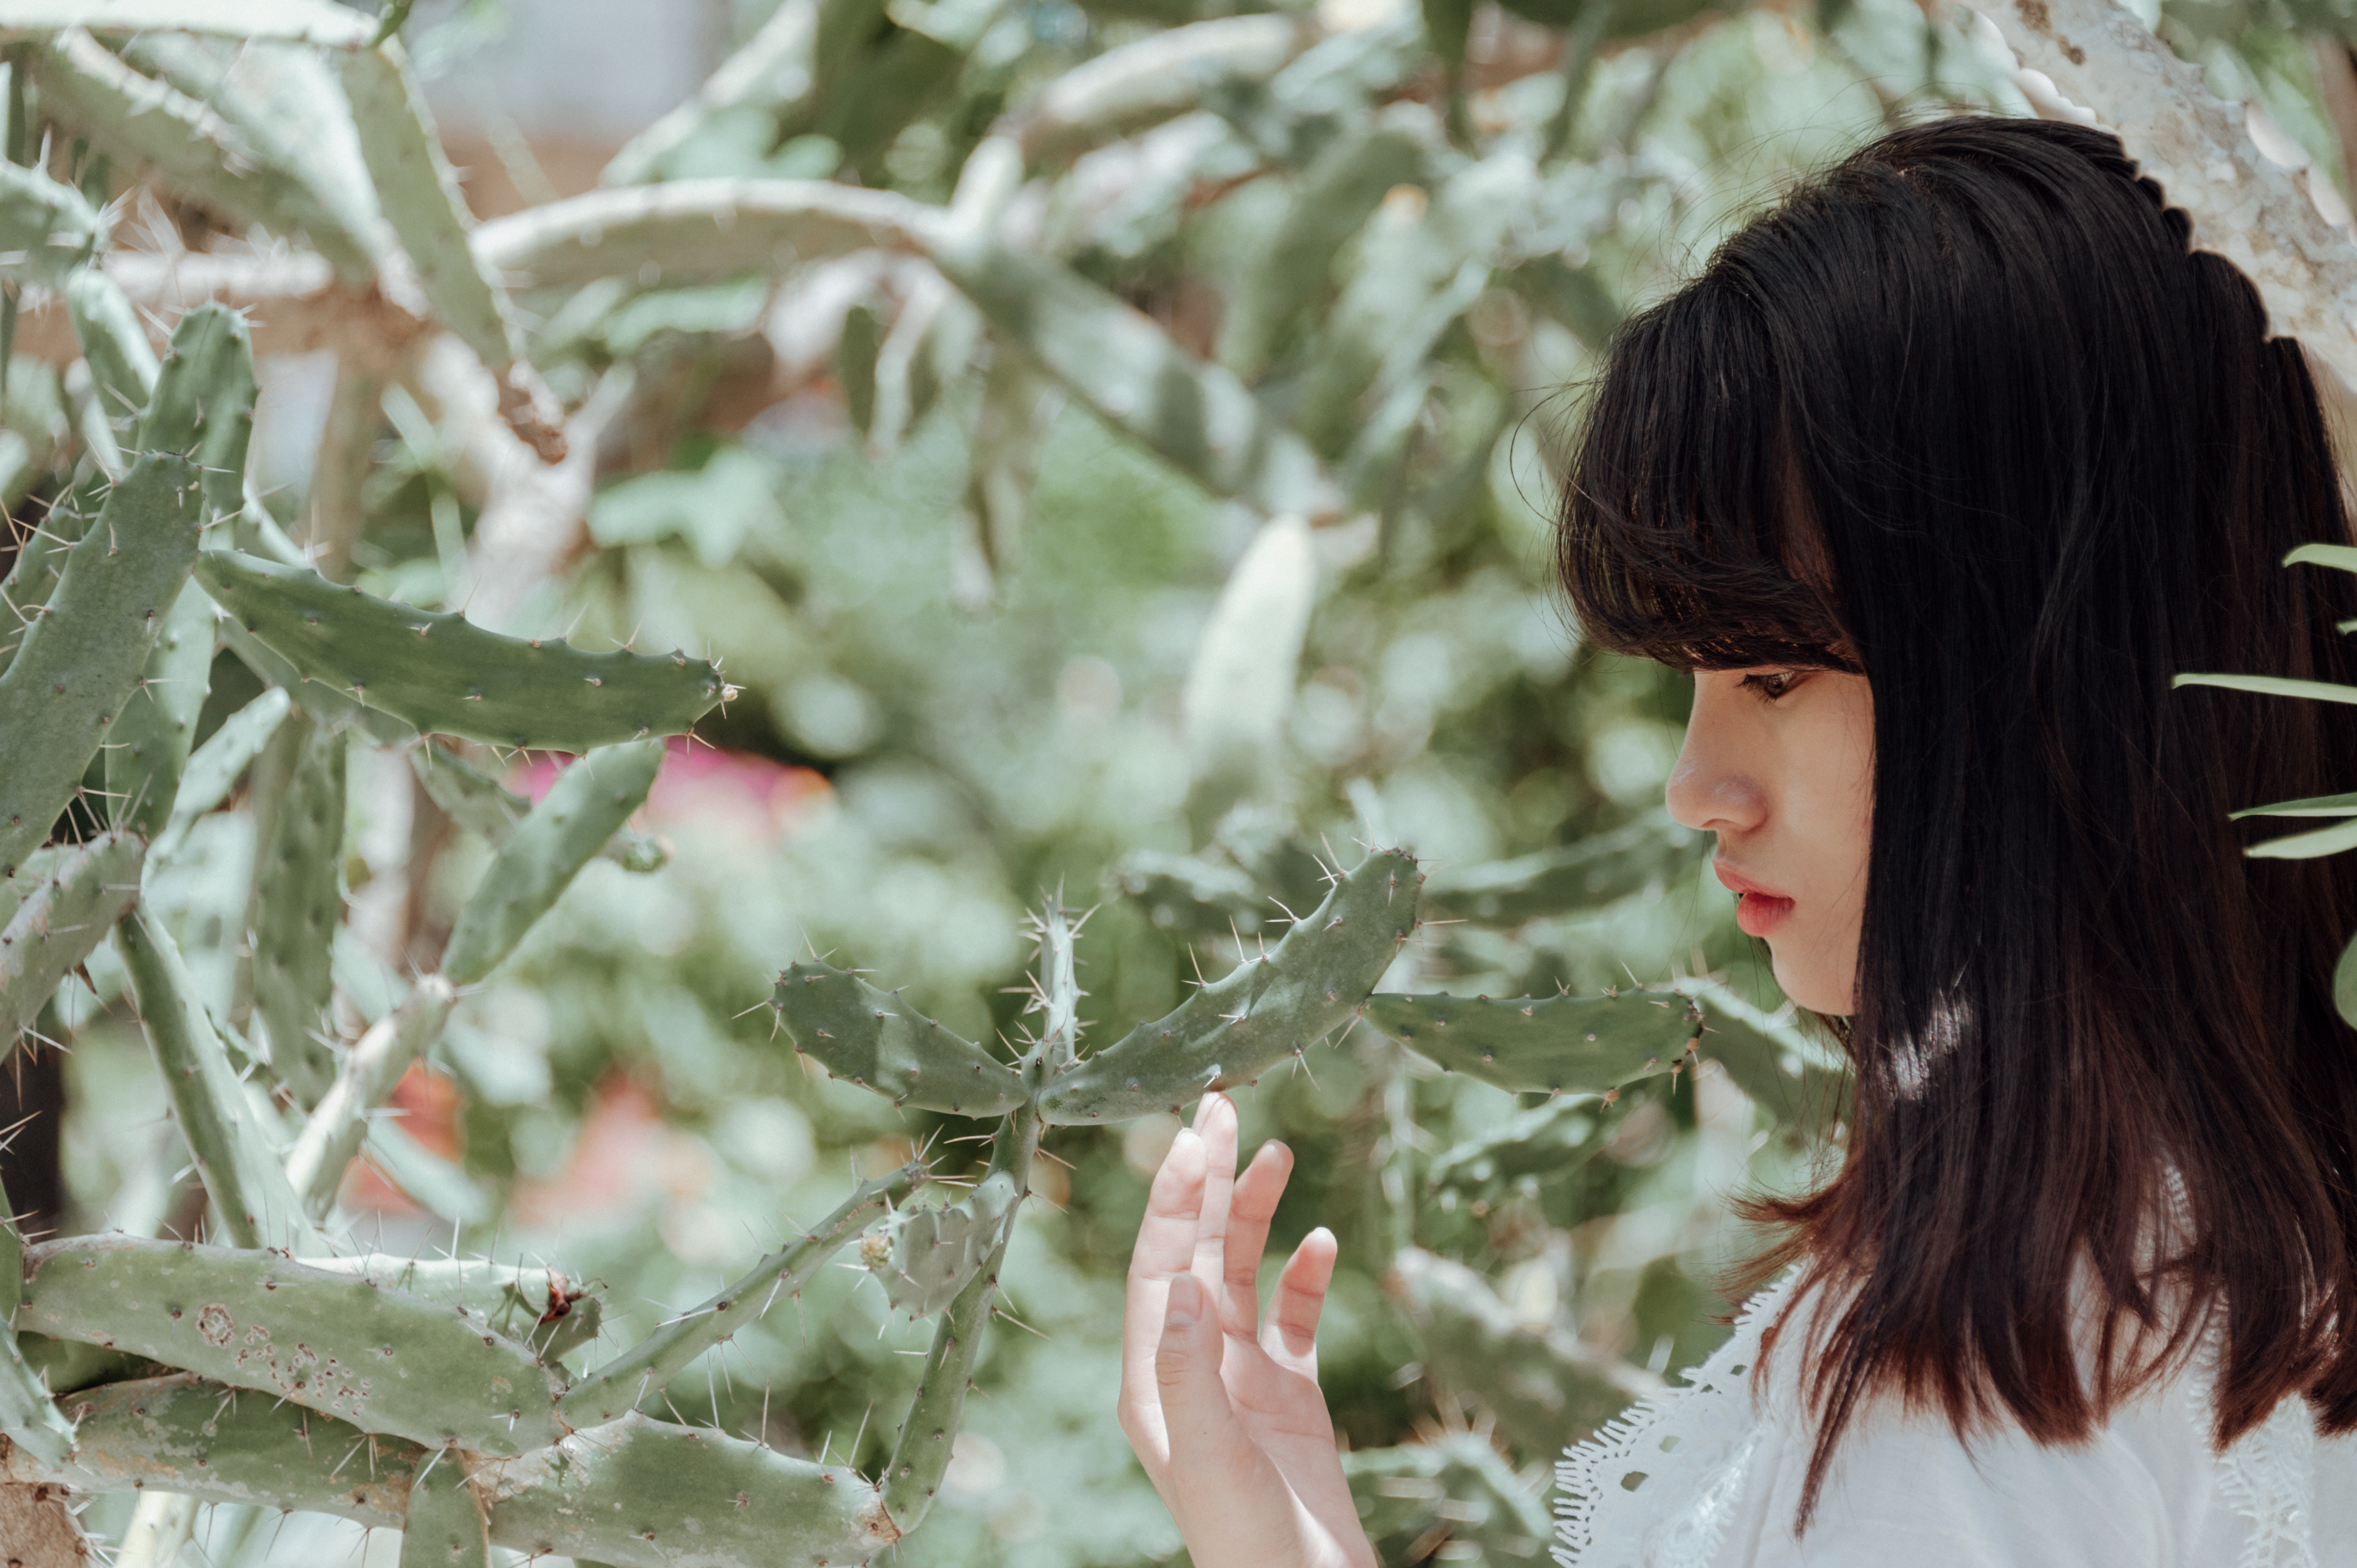
landscape, portrait, beautiful, art, artwork, photography, photographer, cute, lovely, wallpaper, cover, pretty, girl, beauty, photo, cool, amazing, tree, leaf, plant, black hair, branch, flower, winter, spring, grass